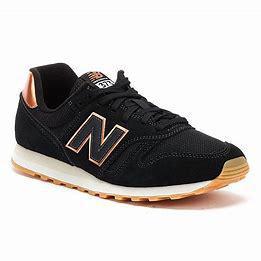
Brand: New
Model: Balance New Balance 373